List of mayors of Natal, Rio Grande do Norte

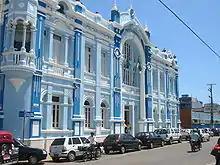
View of city hall , Natal (photo 2004)

The following is a list of mayors of the city of Natal, in the state of Rio Grande do Norte, Brazil.